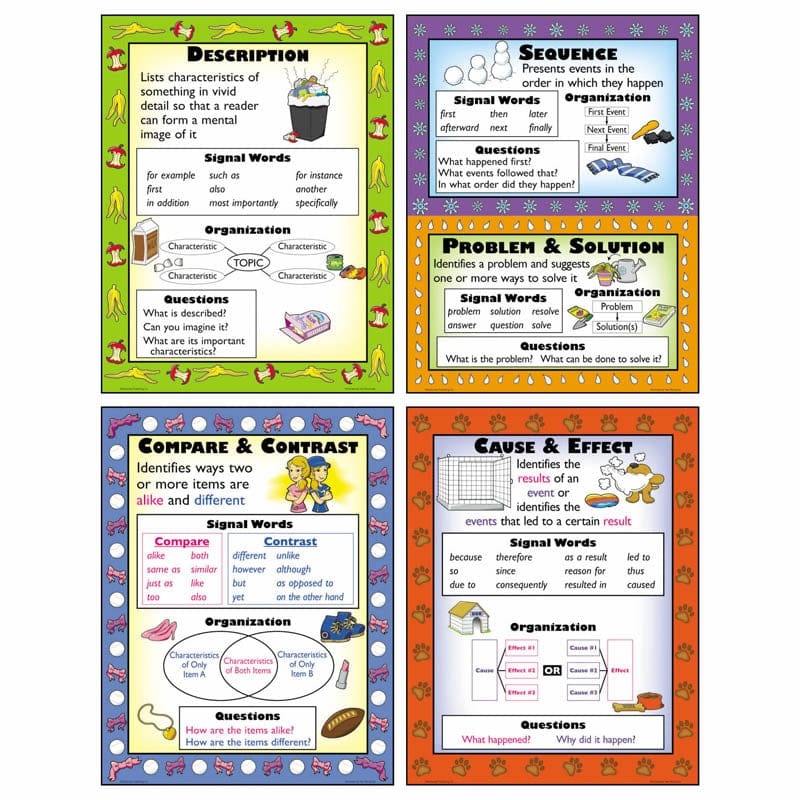
Informational Text Structures Teaching Poster Set (Pack of 6)
This set focuses on five common structures used in informational text: description, sequence, problem and solution, compare and contrast, and cause and effect. The posters explain each structure, show a common graphic organizer for it, and identify related signal words and questions. These posters are a valuable resource for students whether they are reading or writing text. Includes 4 posters. Each poster measures 17" x 22". Product Type: Language Arts Recommended Grade: Grade 4-12 Recommended Age: 9-18 Years Alternative Part Numbers: MCDP967,9781937664381,MCP967,TCRP967 GRP:ERGO
Brand: Teacher Created Resources
Category: Office Supplies > Presentation Supplies > Display Boards > Poster Boards